Theatre of Kosovo

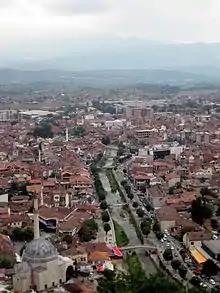
Prizren

Prizren has always been remarkable as the city where a variety of cultural events have been established. Theatre arts are an example of these cultural developments that had their start in Prizren, paving their way for success in other cities of Kosovo as well. Theatre arts in Prizren have started to develop around the 1880s, right after the first Albanian school was opened in 1878, when the first theatrical plays were most likely played by students in the first-opened schools. One of the first contributors that indicated the success of these plays were Mati Logoreci and Lazër Lumezi, both first instructors in Prizren schools, who worked diligently with the students.